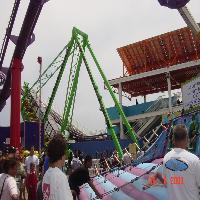
Weather: cloudy or overcast